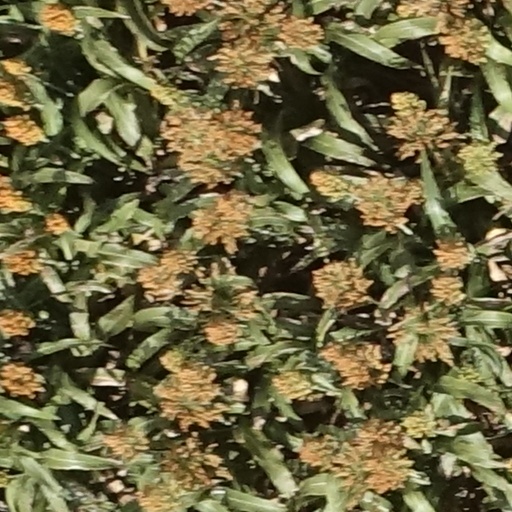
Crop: sorghum